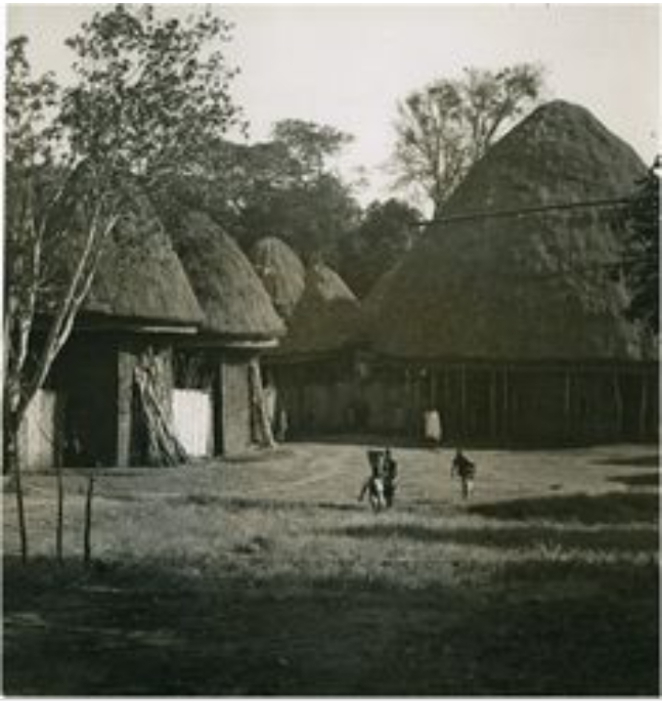
Lii de ab dëkkuwaay laa gis dëkkuwaay bi nga xamante ne ay néegu ñax lañ ko defee am na ay xale yuy foo fii néegu ñax xam naa ni ab village la war a nekk.